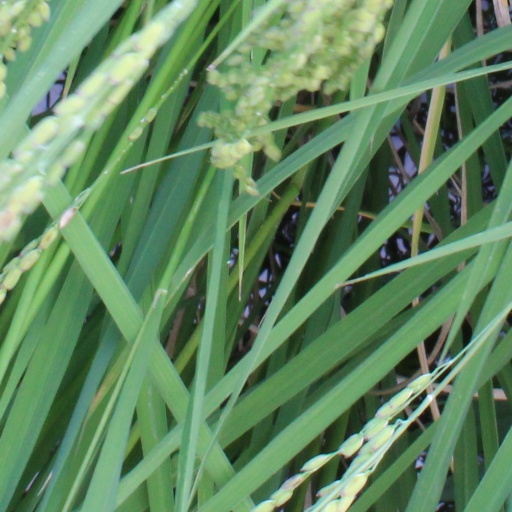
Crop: rice